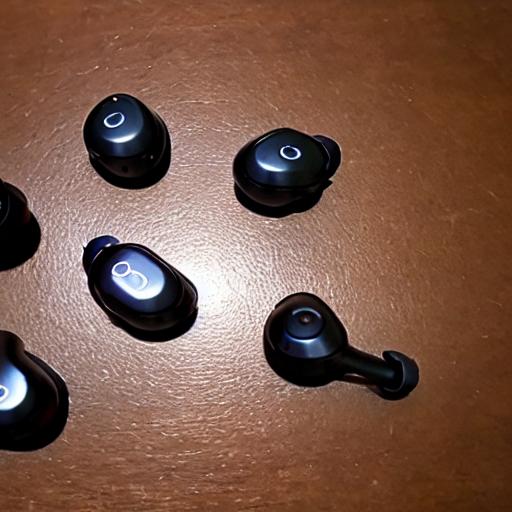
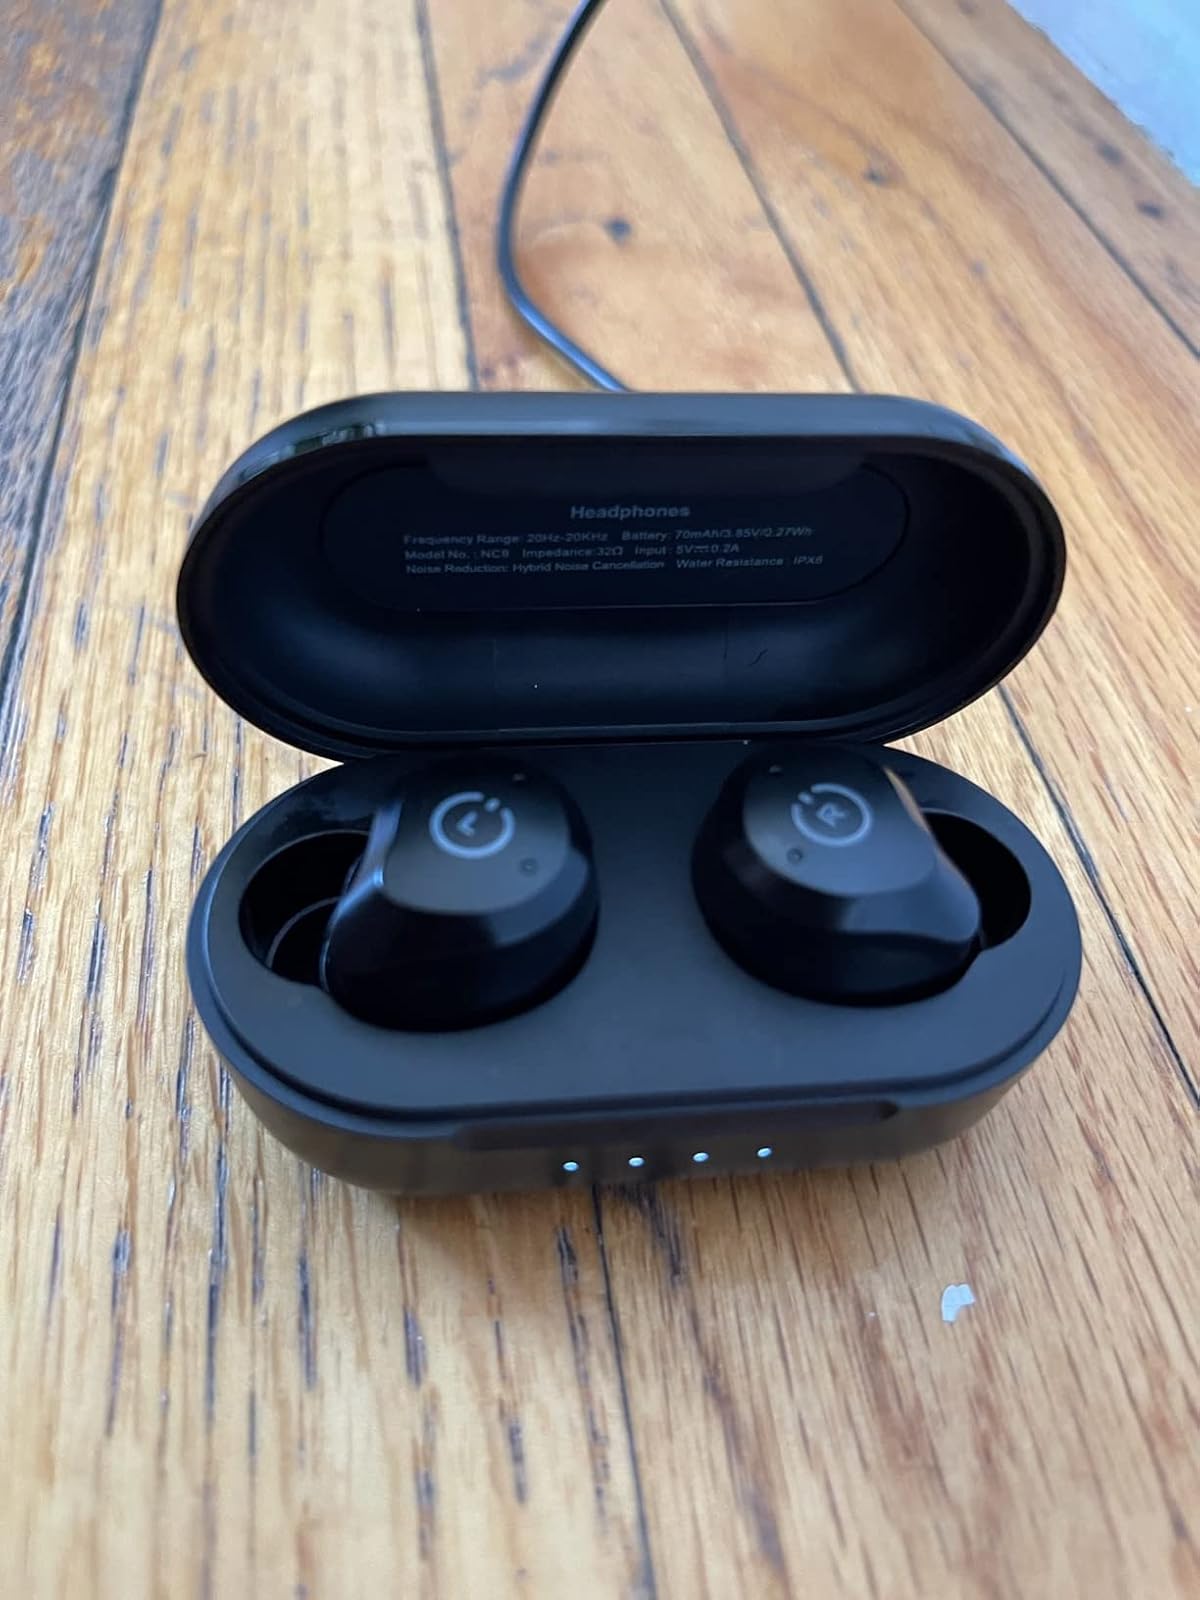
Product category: earbuds
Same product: no